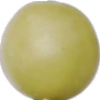
Label: Grape White 2